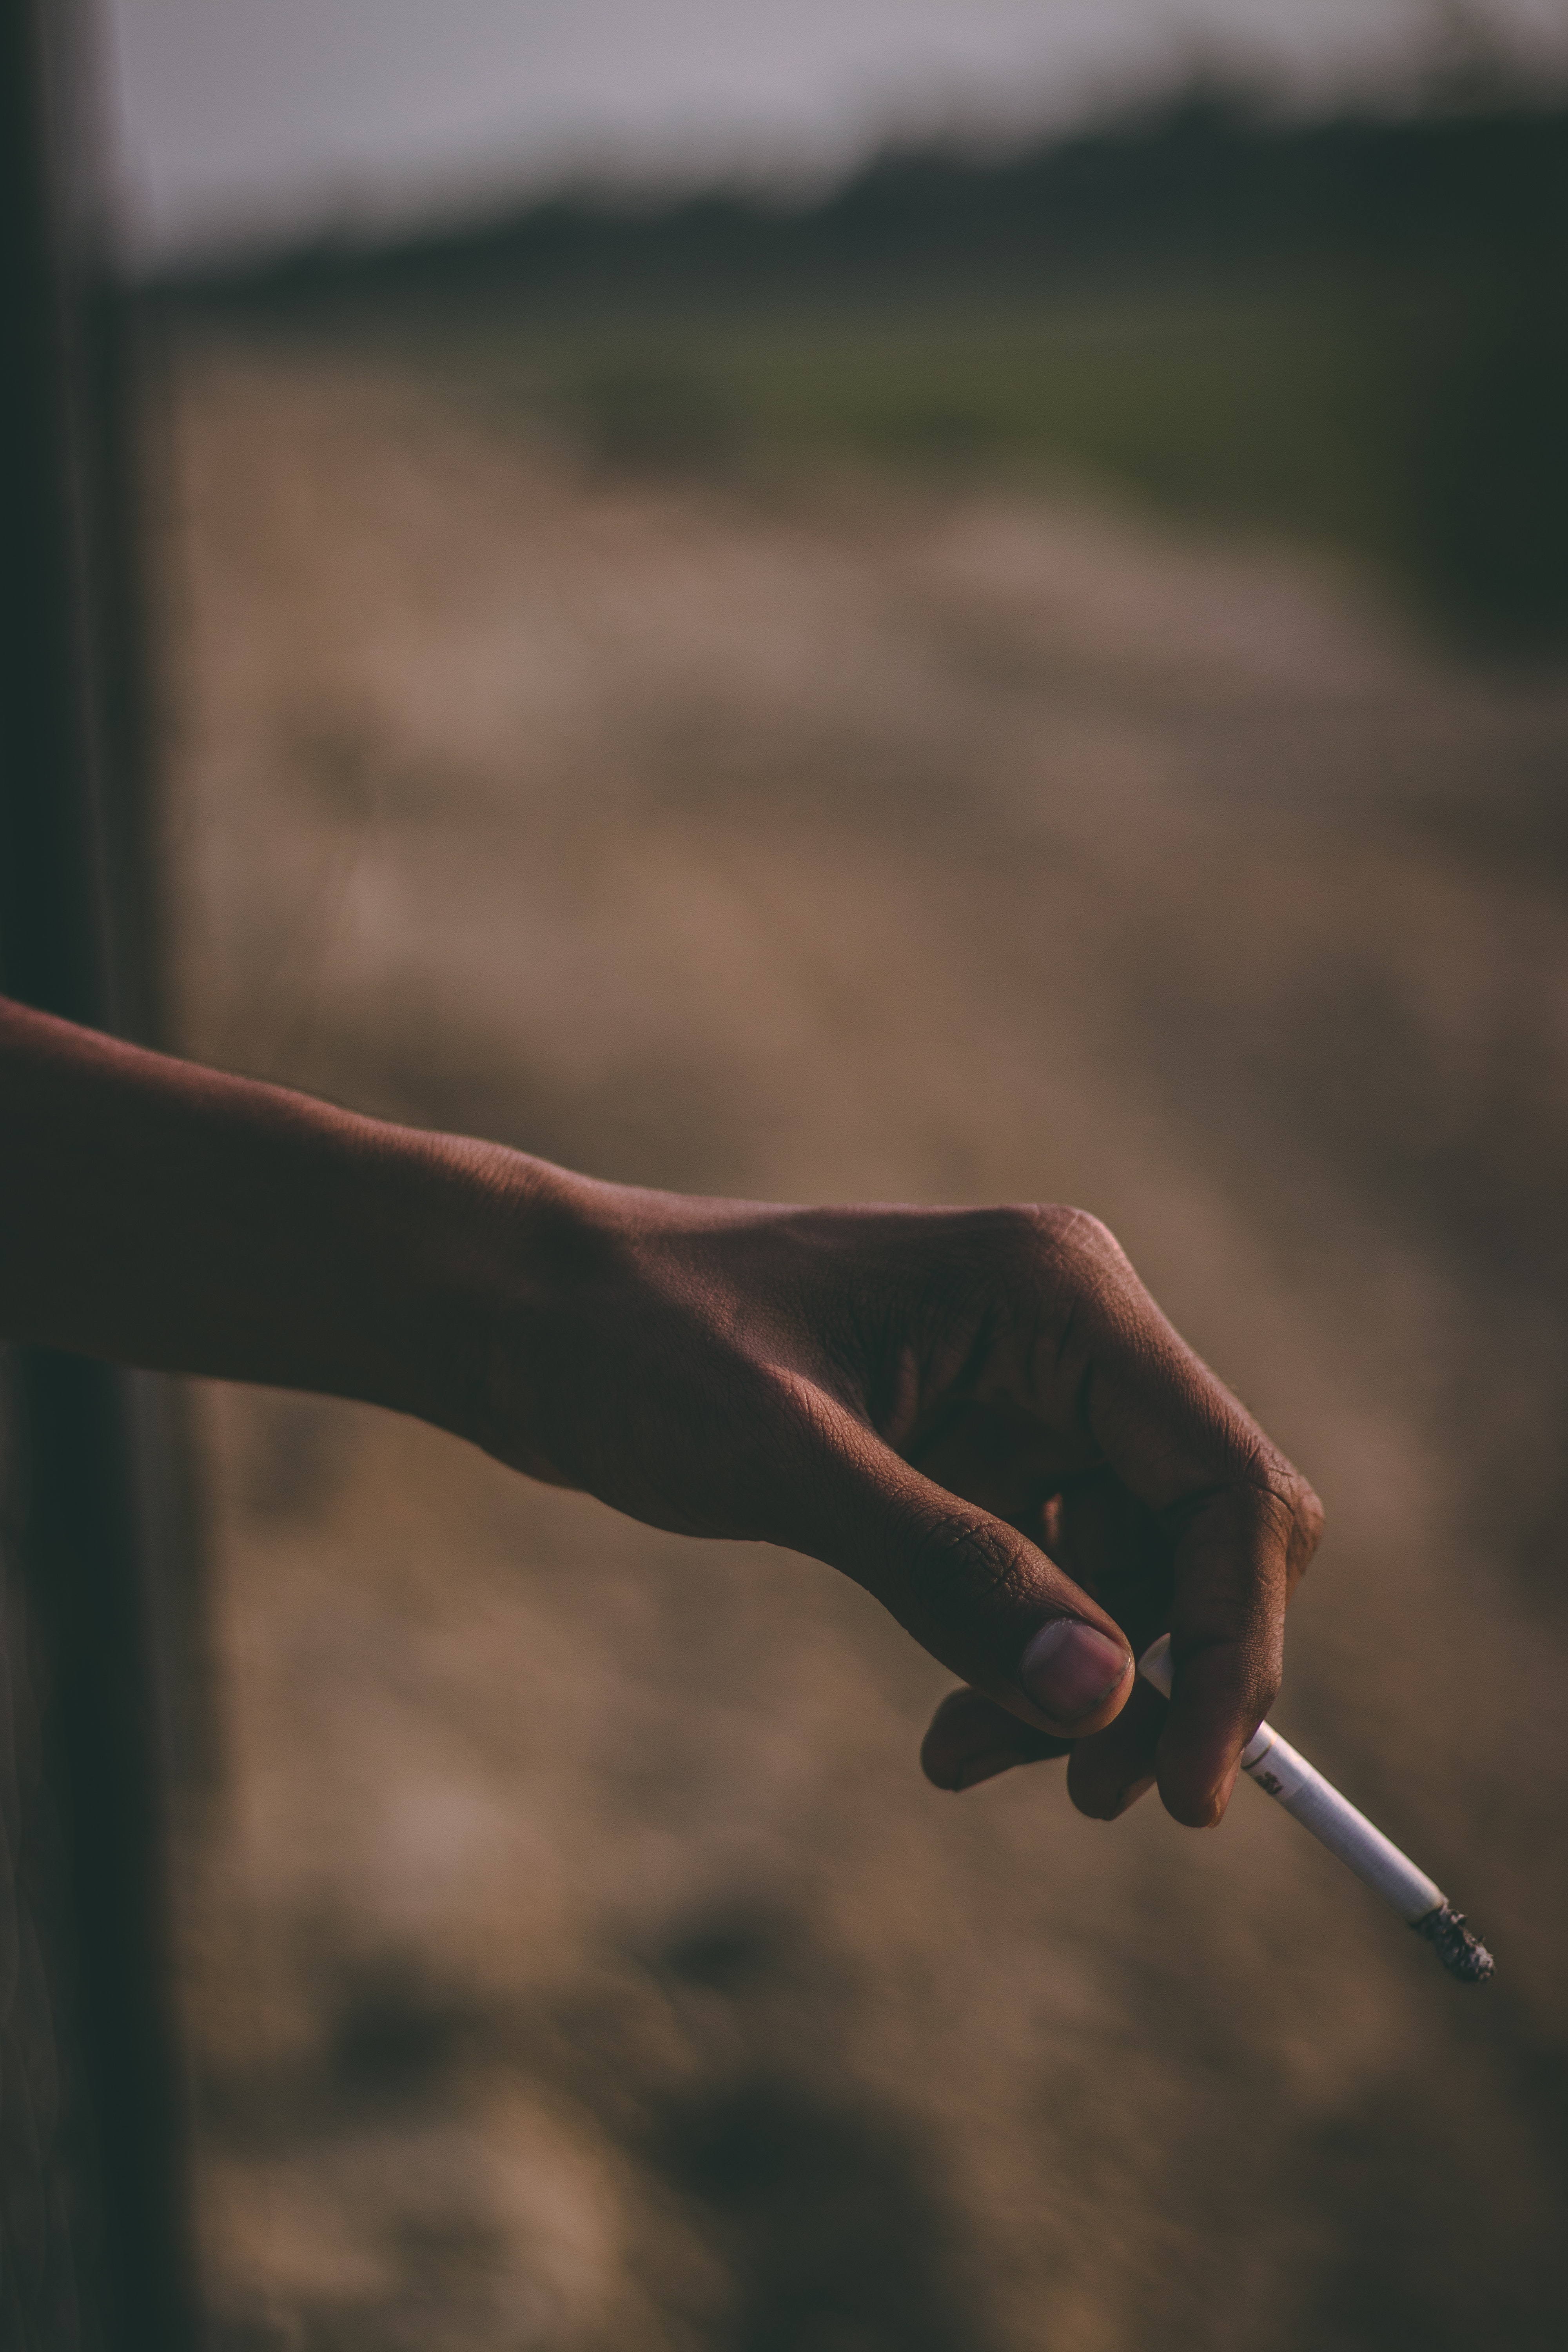
sky, hand, water, cloud, atmosphere, photography, finger, fence